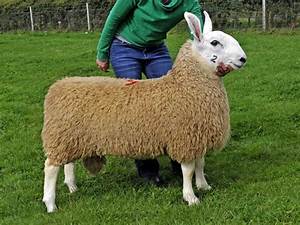
Label: pecora